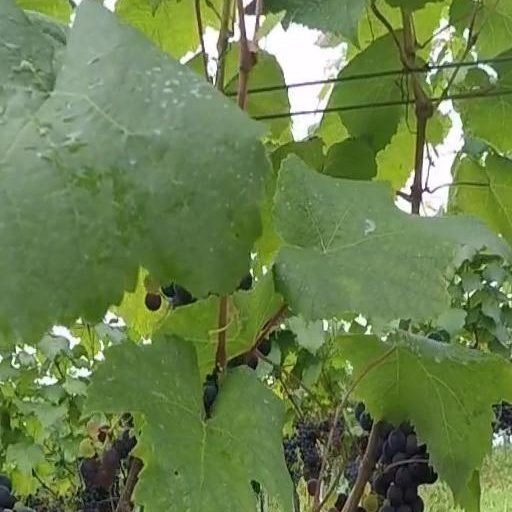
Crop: grape